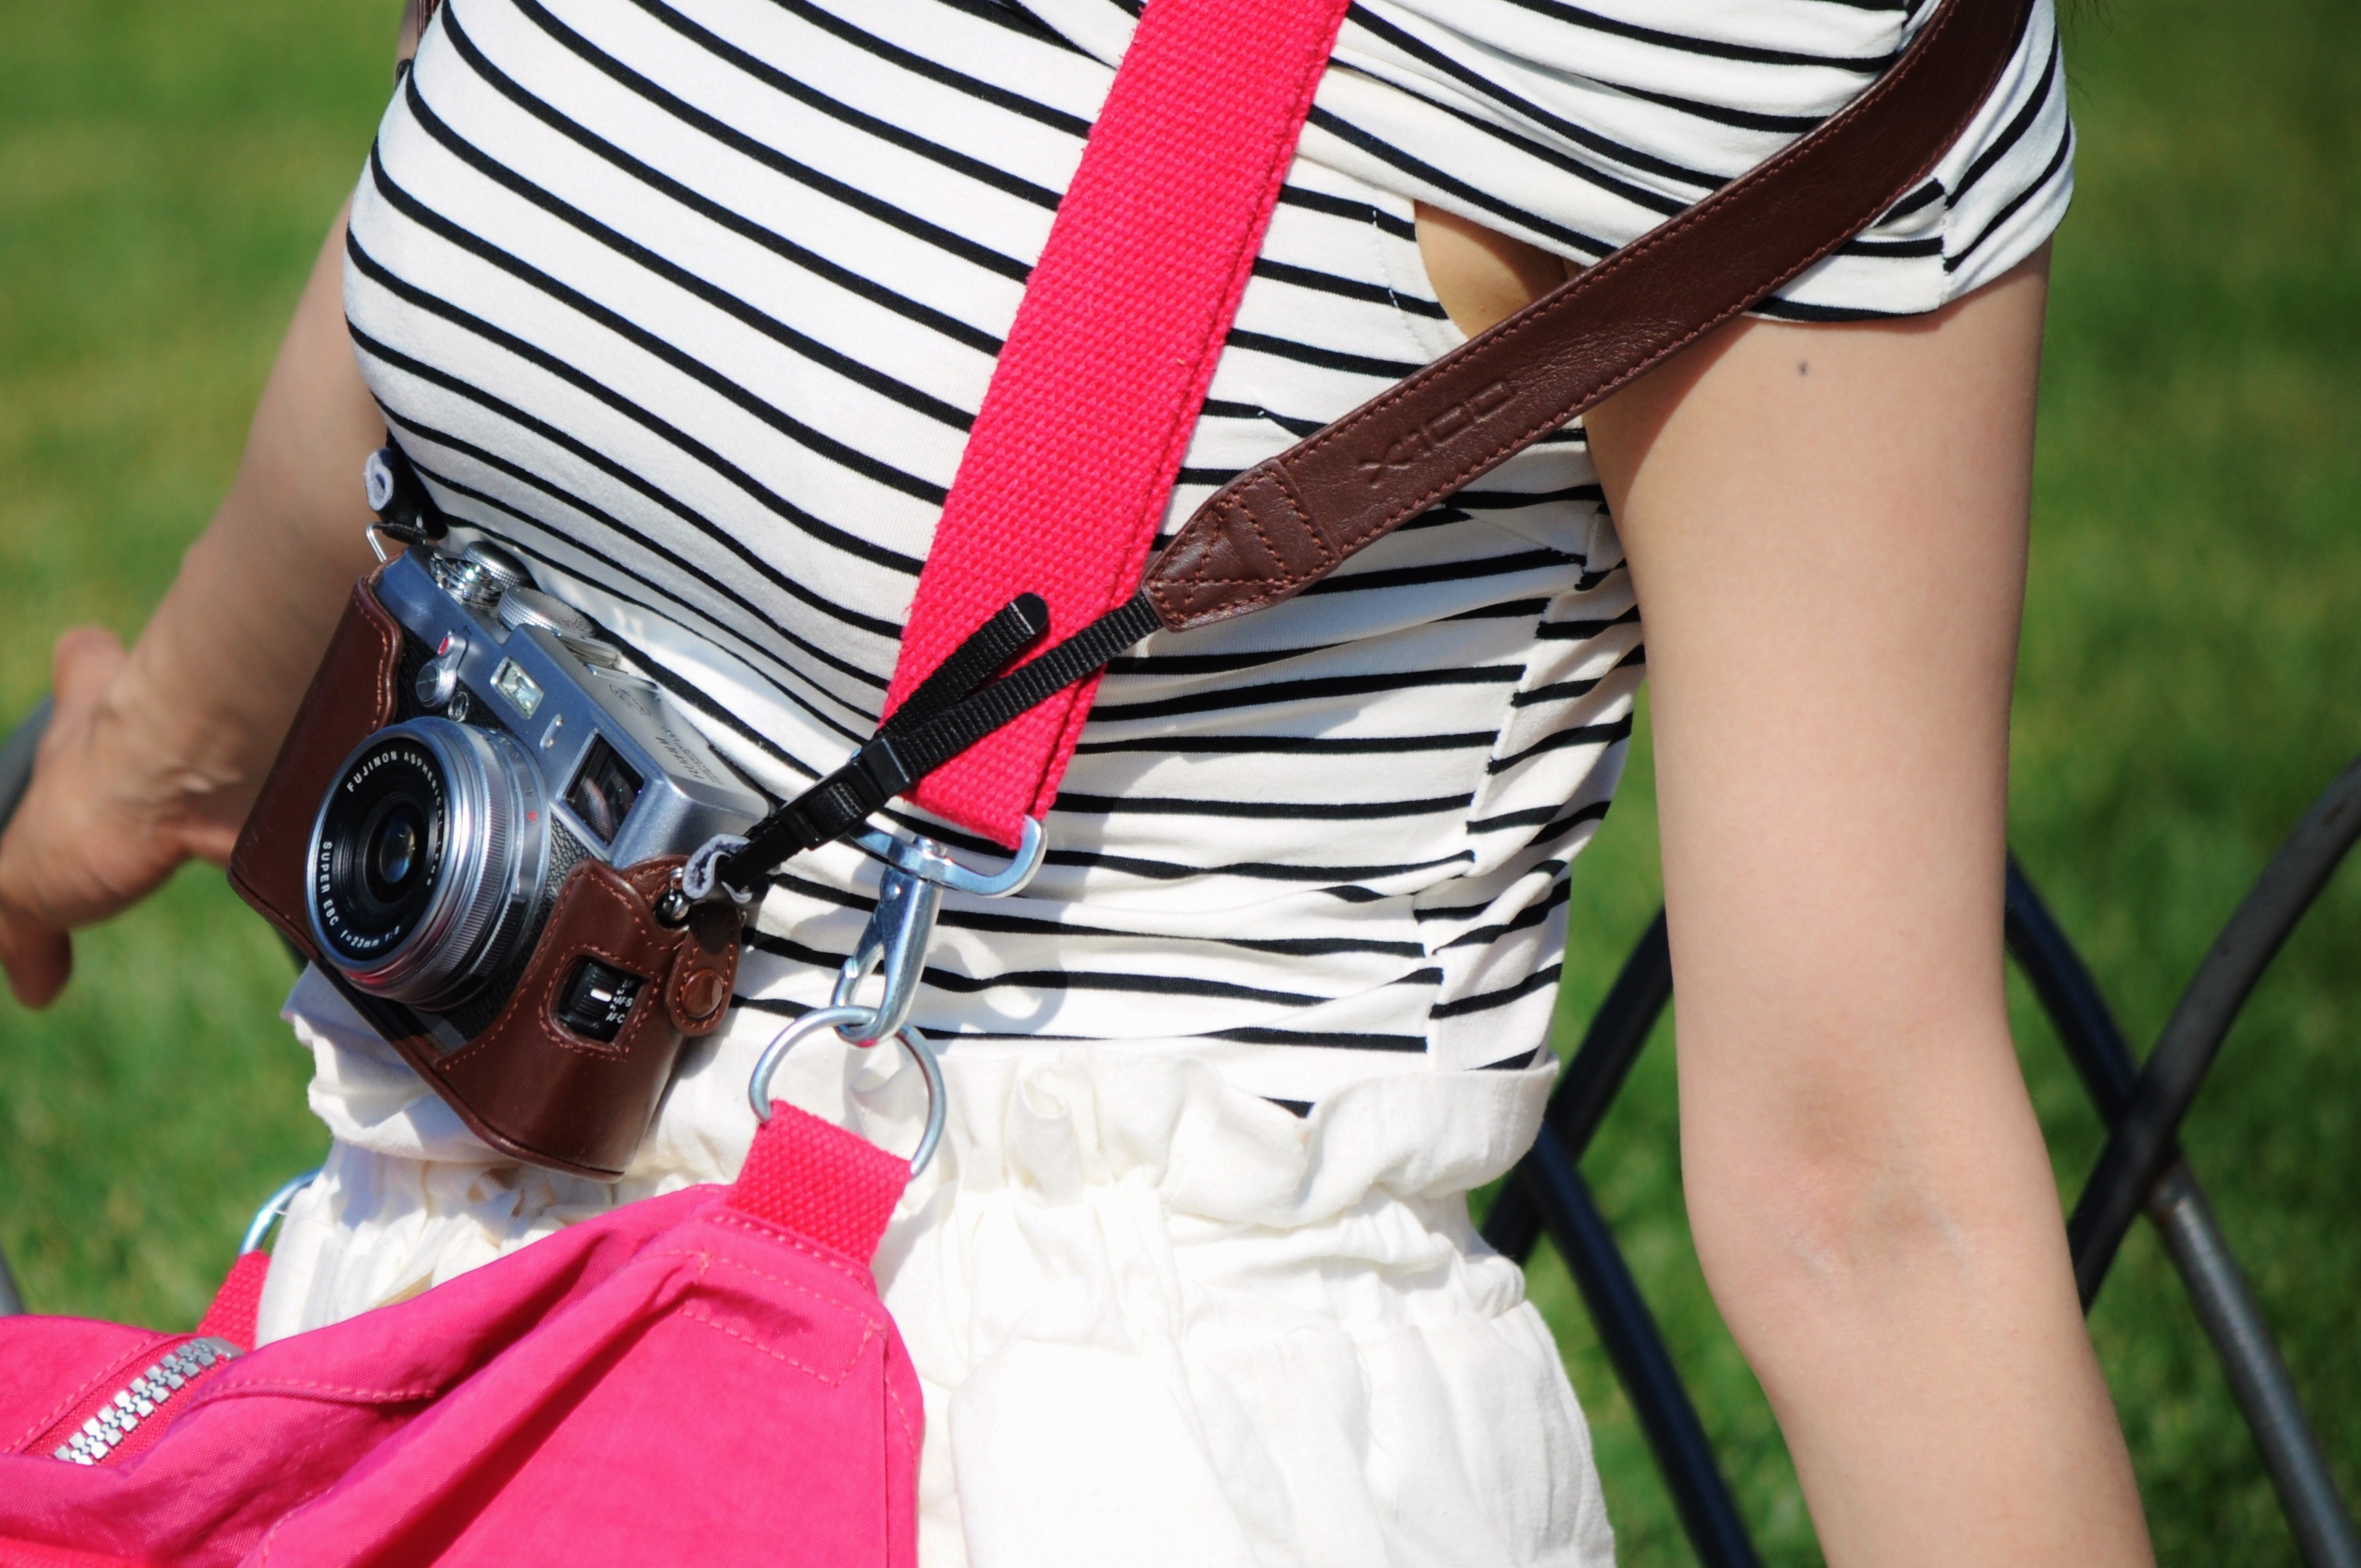
girl, woman, white, camera, photography, photographer, vacation, tourist, travel, model, spring, fashion, clothing, lady, tourism, dress, glasses, snapshot, beauty, costume, casual, photo shoot, photo camera, taking pictures